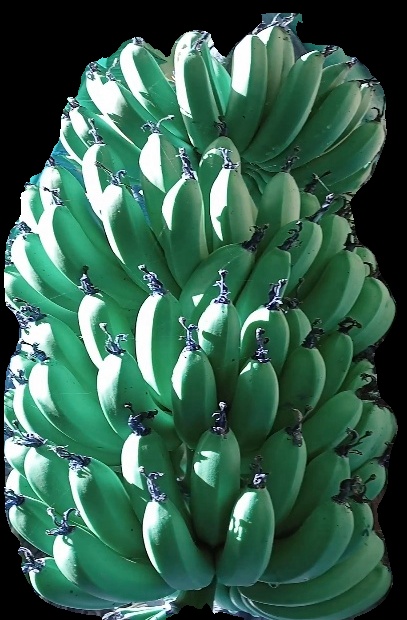
Variety: pachbale
Grade: grade1